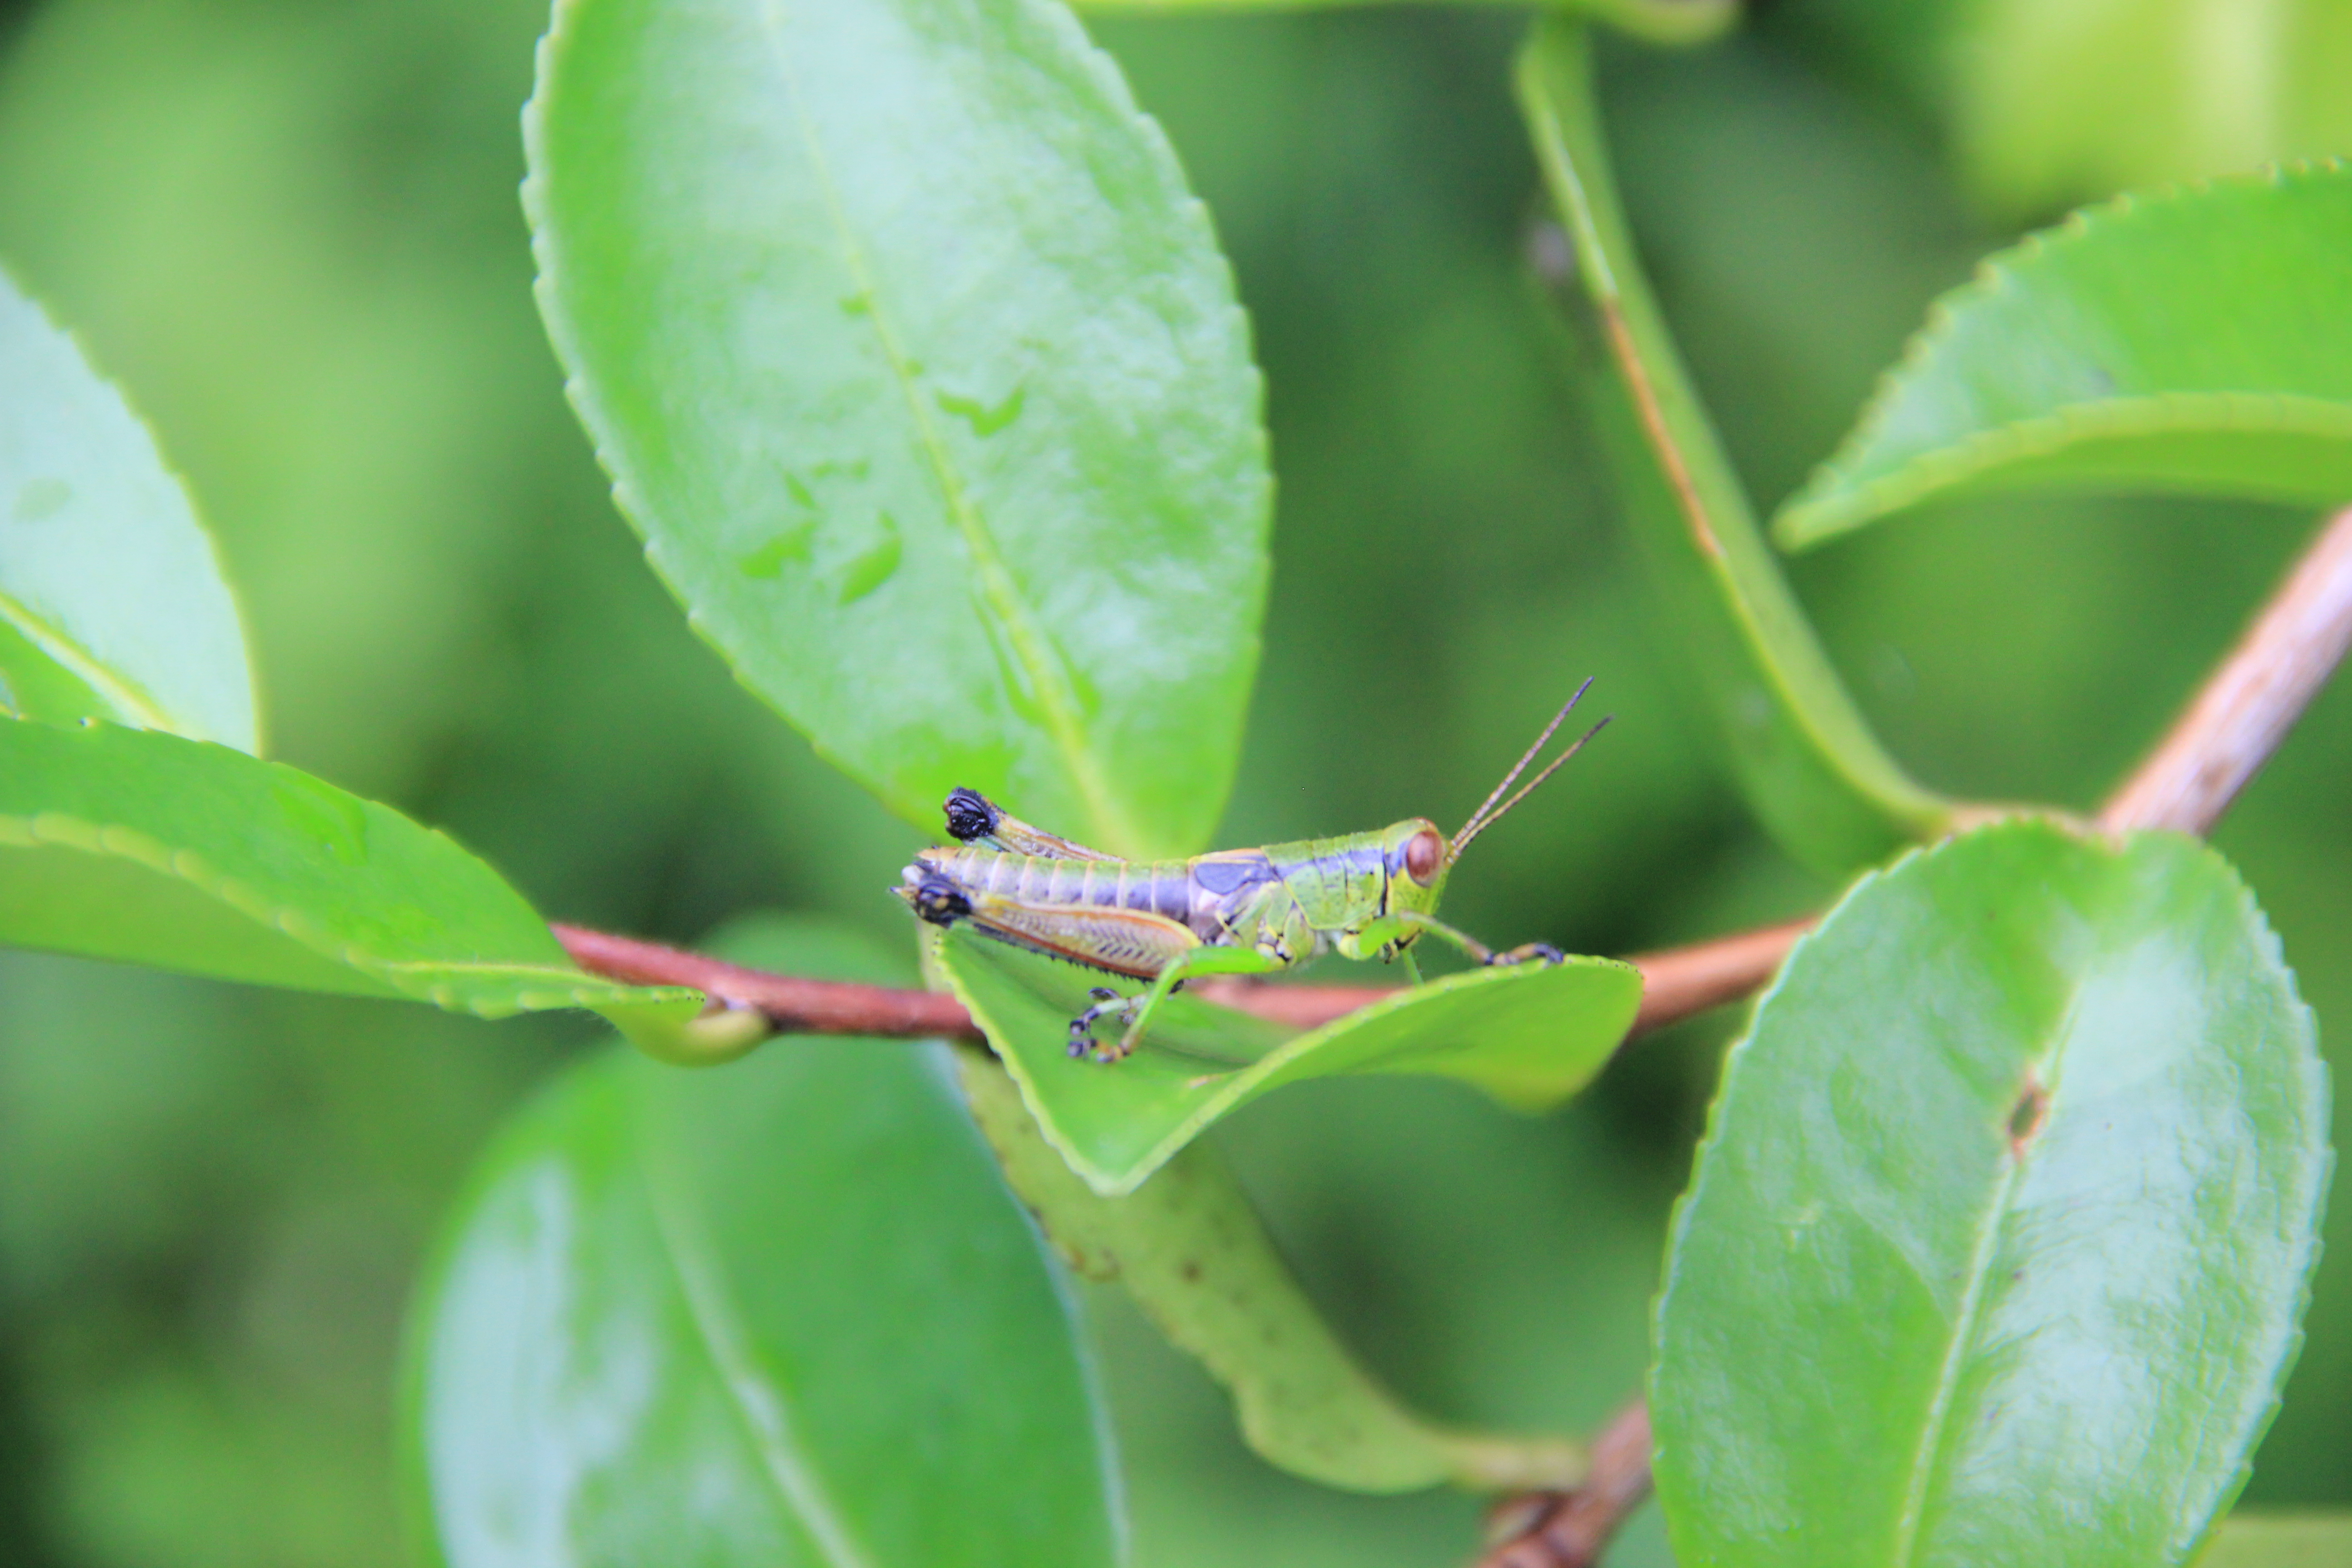
natural, insect, arthropod, leaf, botany, terrestrial plant, dragonfly, plant, pest, cricket like insect, twig, dragonflies and damseflies, parasite, electric blue, macro photography, cricket, locust, flowering plant, wildlife, herbaceous plant, plant stem, invertebrate, net winged insects, Hawker dragonflies, terrestrial animal, grasshopper, Pedicel, damselfly, slope